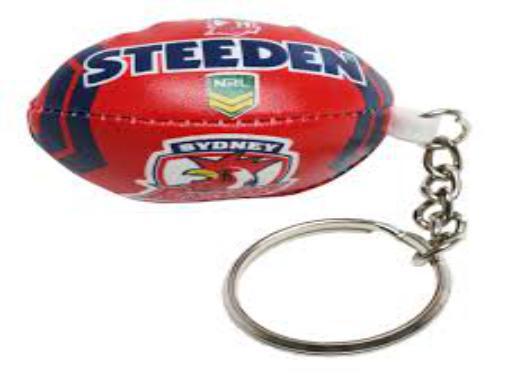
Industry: Sports